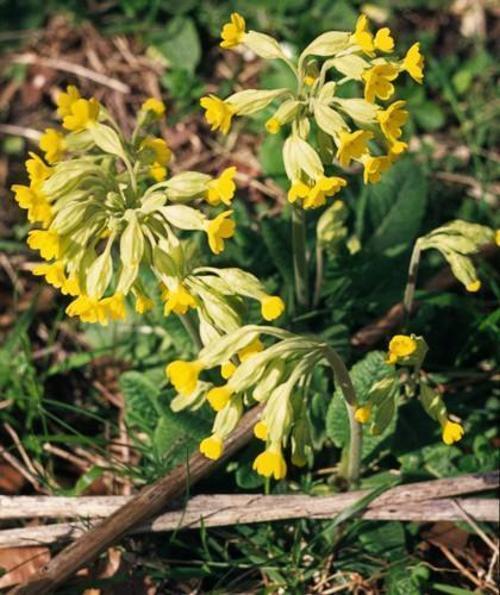
Flower: Cowslip